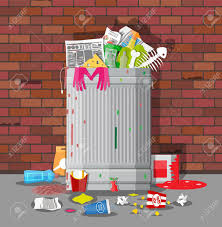
Label: trash